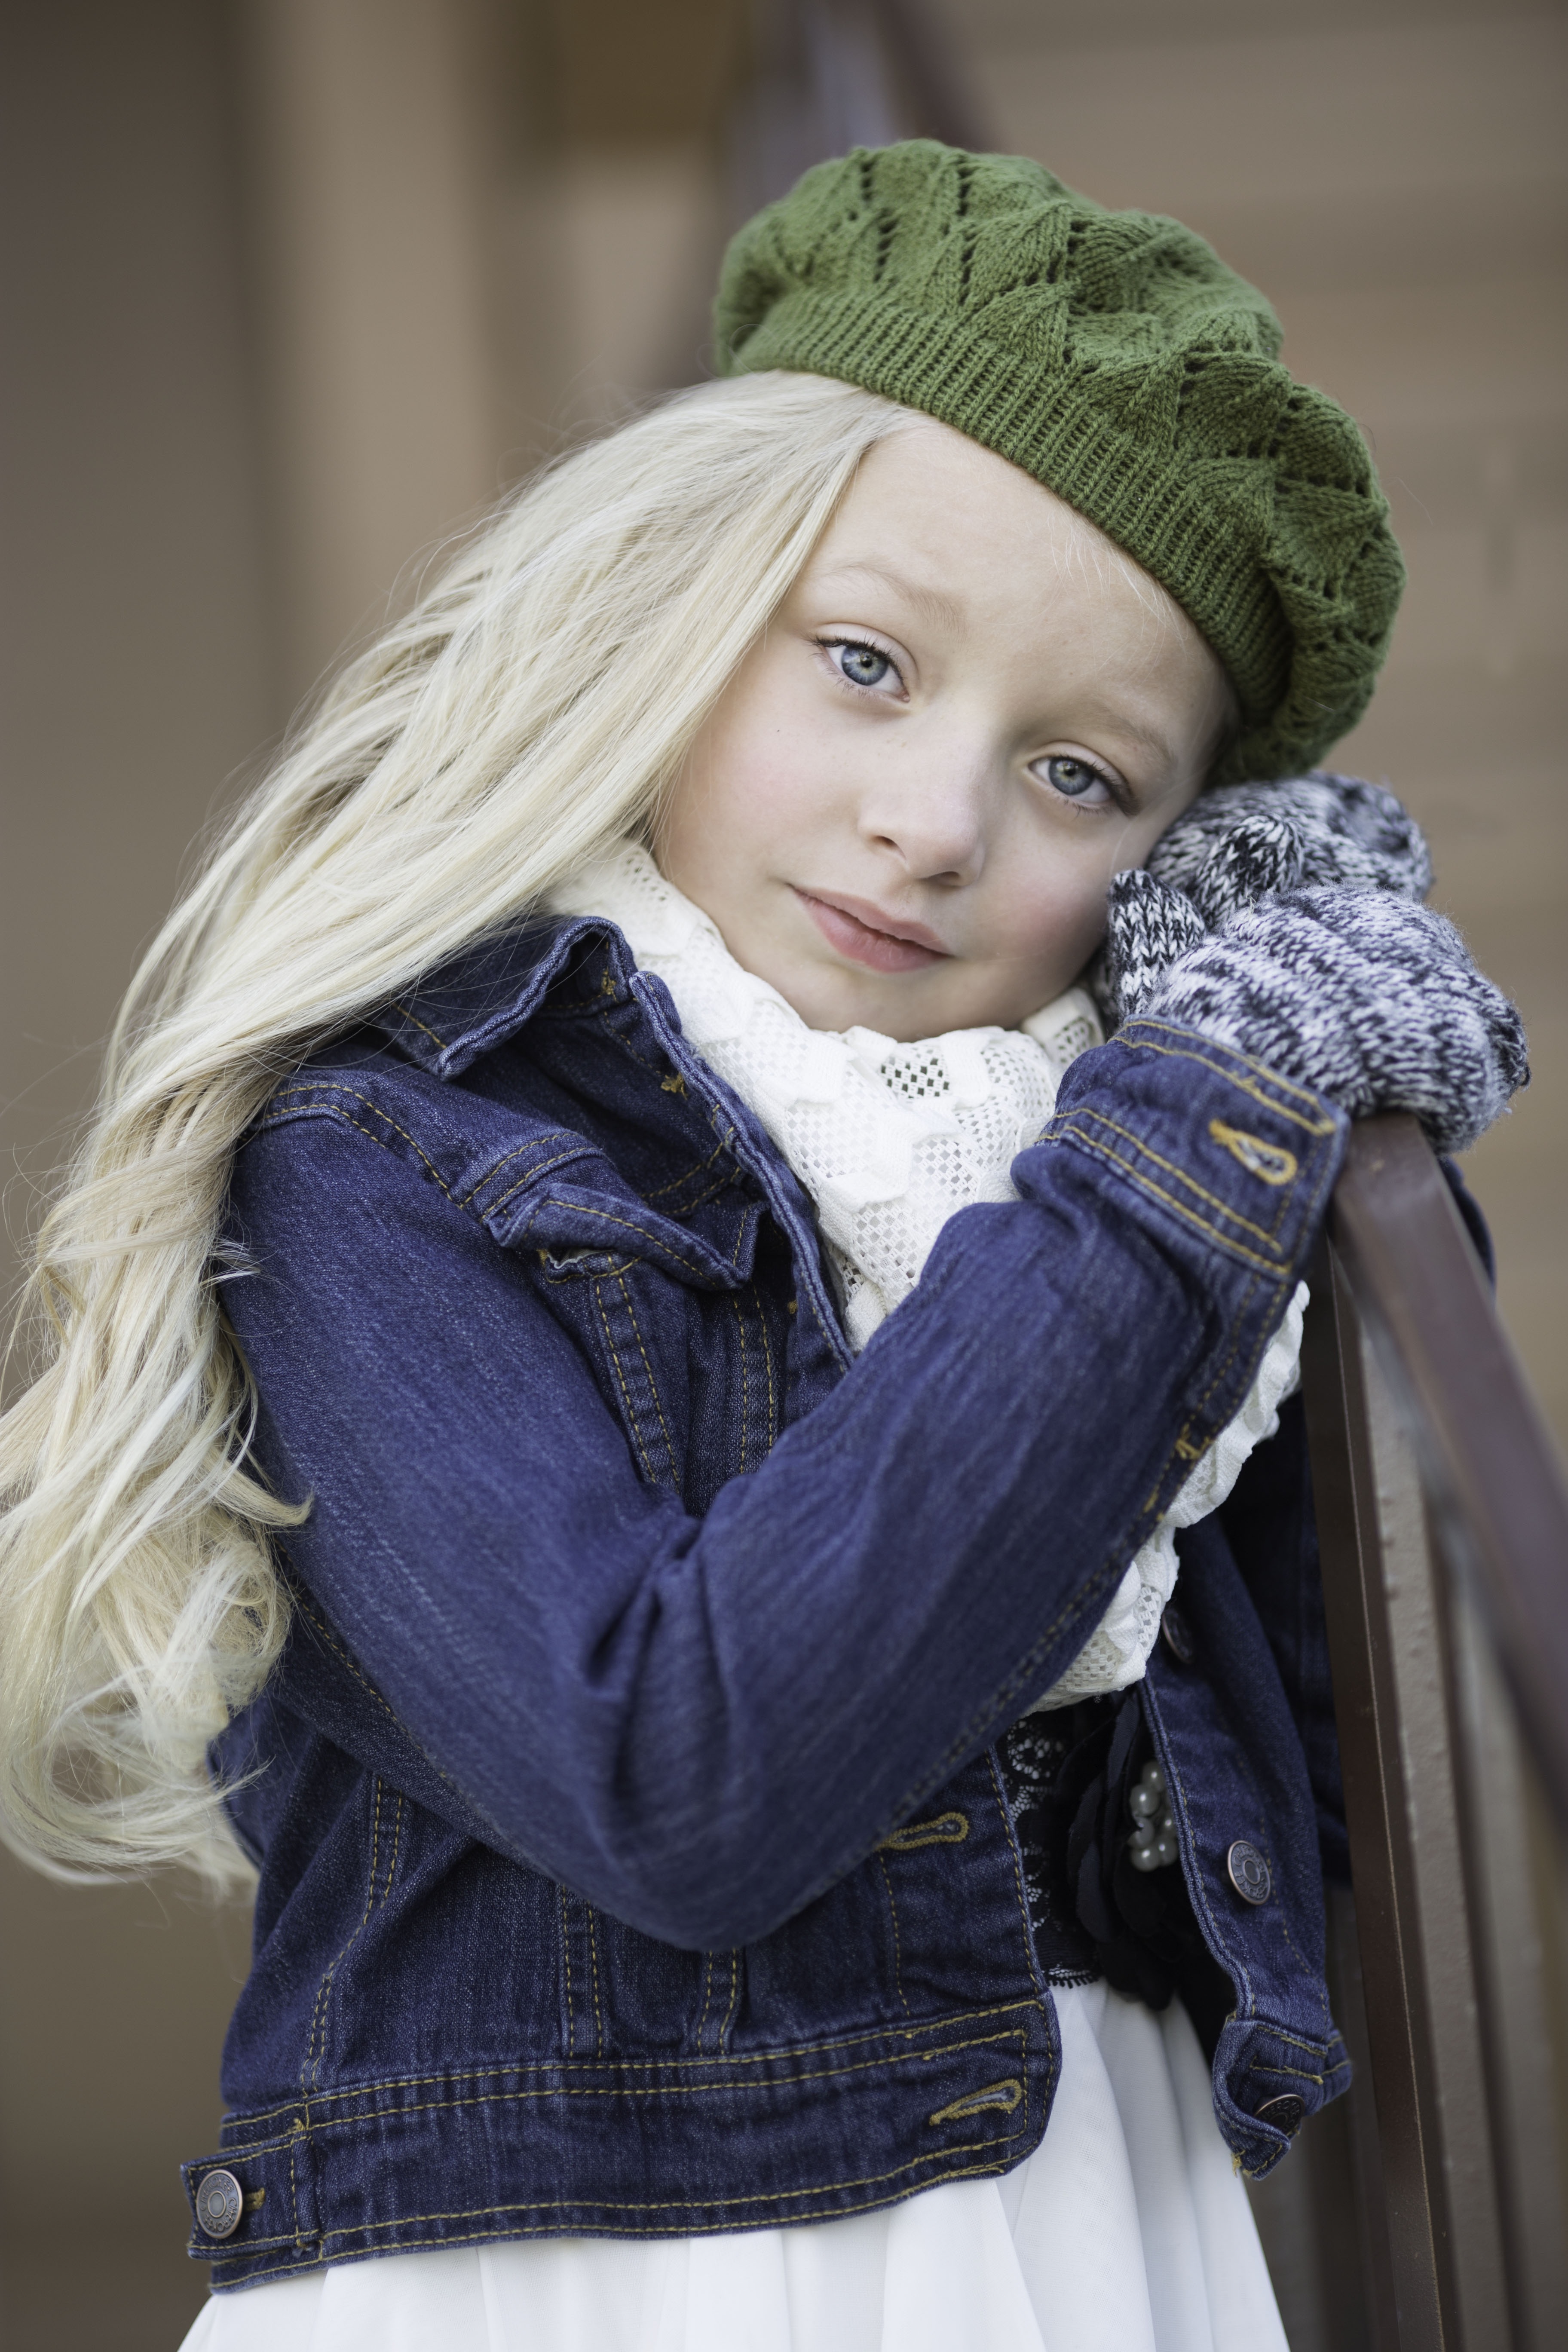
winter, girl, hair, portrait, model, young, child, hat, fashion, clothing, lady, face, doll, dress, toddler, beautiful, beauty girl, photo shoot, portrait photography, fashion accessory